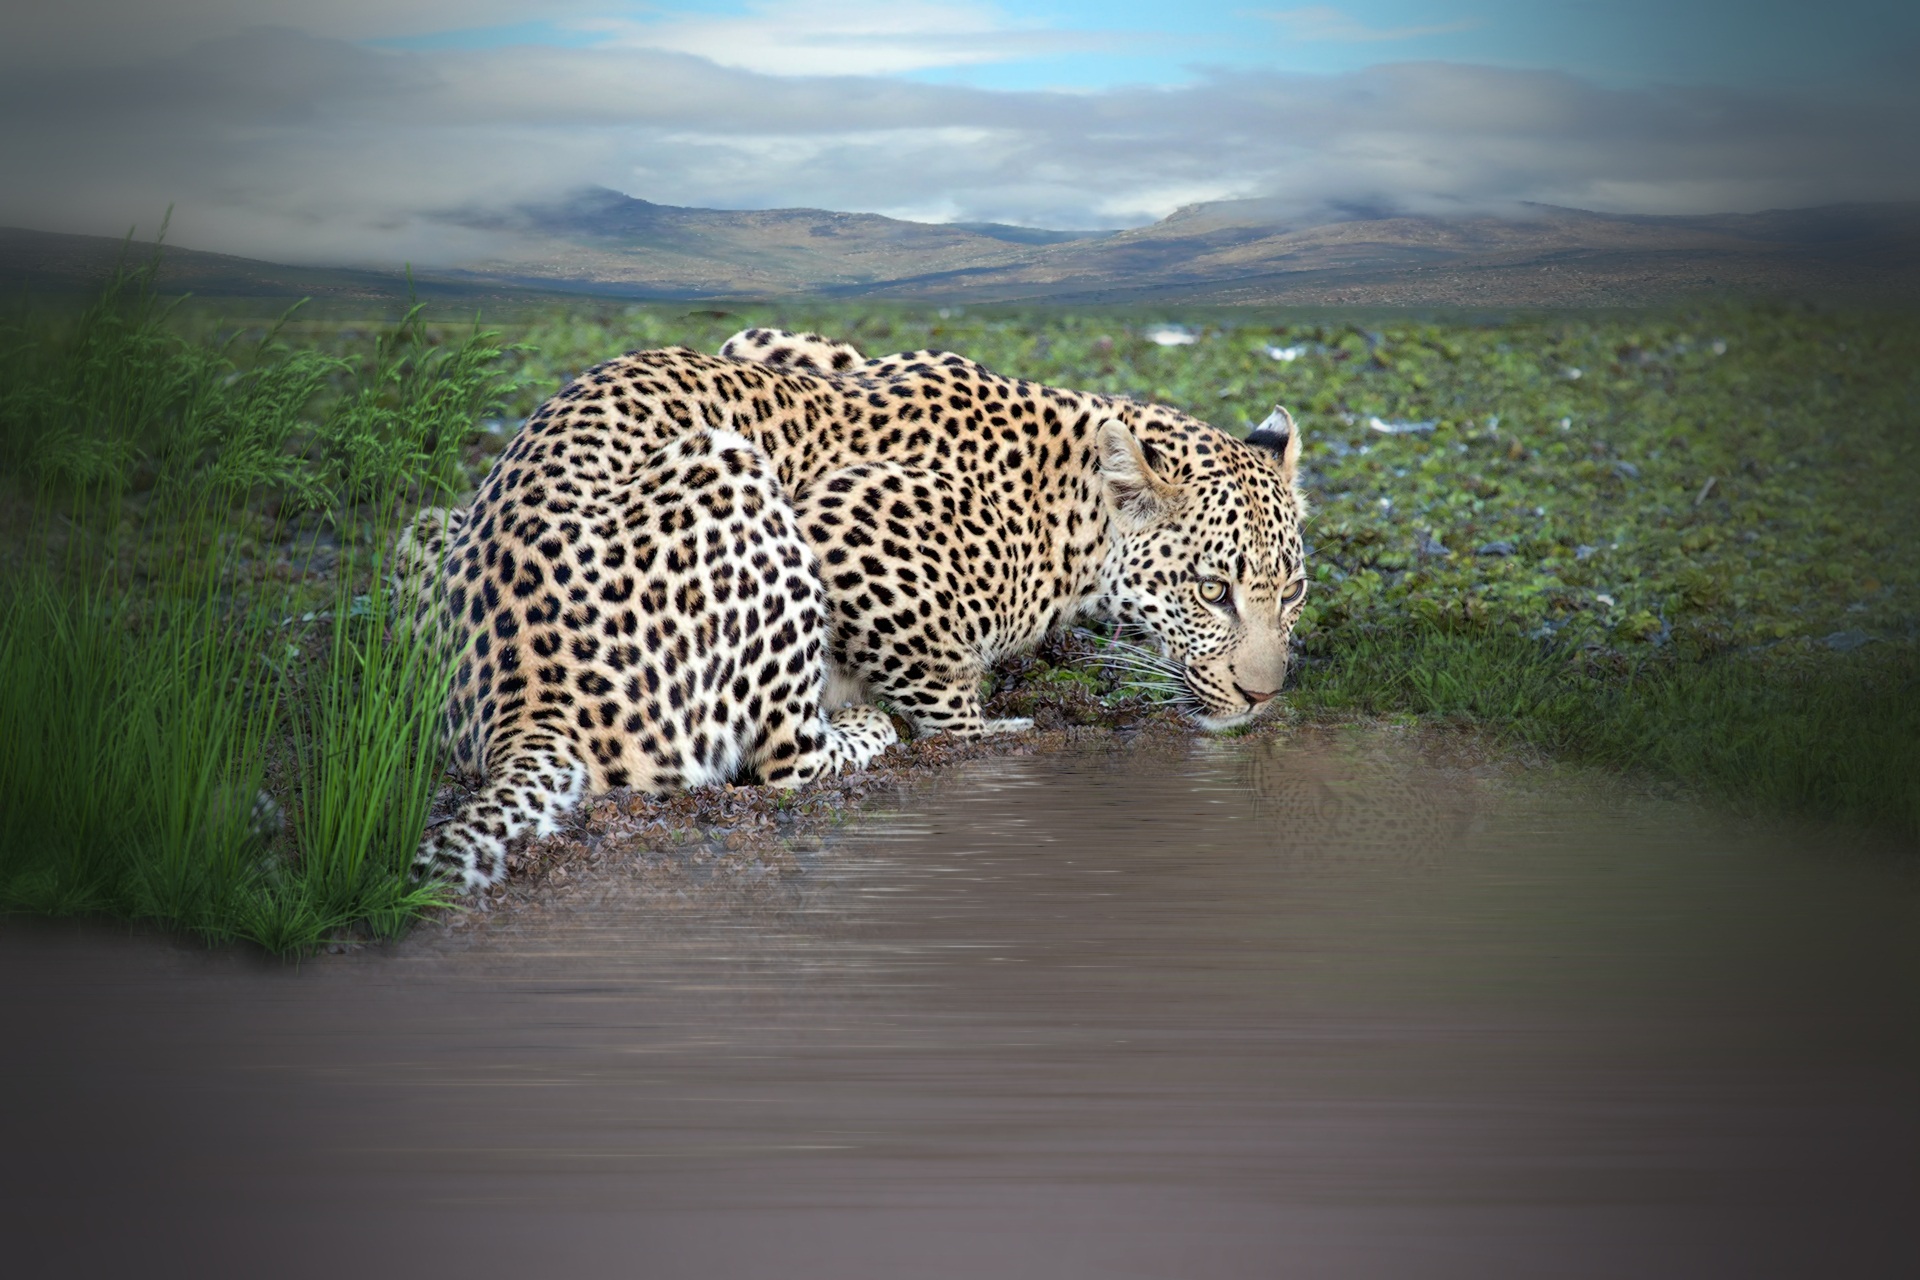
landscape, water, nature, animal, wildlife, mammal, drink, predator, fauna, leopard, big cat, cheetah, watering hole, mountains, jaguar, safari, stains, water hole, big cats, cat like mammal, panthera pardus